Frank Nied

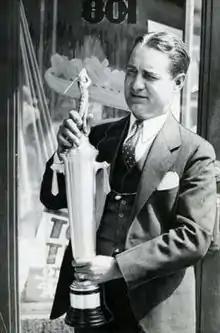
Frank Nied in 1935 with a golf trophy that he donated for a tournament at J. Ed Good Park in Akron, Ohio

Francis Theodore Nied (August 14, 1894 – May 13, 1969) was a founder of the American Professional Football Association (later renamed the National Football League in 1922), as well as the owner of the Akron Pros and, as the team became known as in 1926, the Akron Indians.